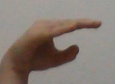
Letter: jeem